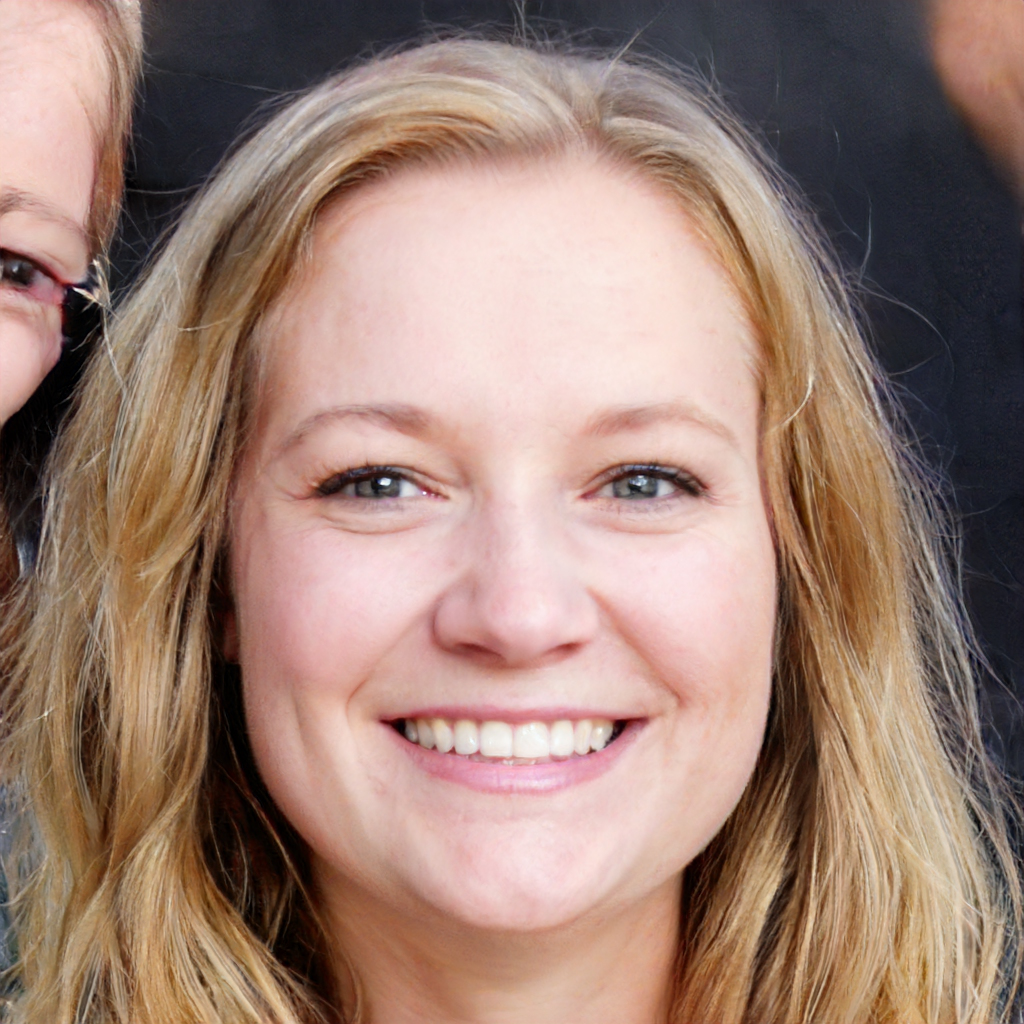
Label: Colored